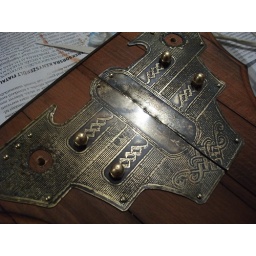
The middle joint will be covered by the tinted glass shade, and the brass illuminated with eerie yellow light.